Dan Hinote

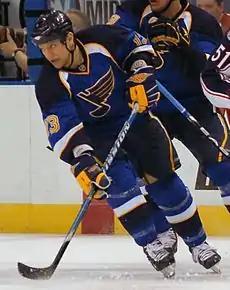
Hinote playing for the St. Louis Blues in 2008

Hinote accepted an appointment to the United States Military Academy in 1995, and initially planned on a career with the FBI. He left the Academy in 1996 when he became the first NHL player ever to be drafted from West Point when the Colorado Avalanche selected him in the 7th round (167th overall pick) of the 1996 NHL Entry Draft.